Chestnut-mandibled toucan

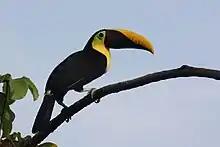
On the Osa Peninsula, Costa Rica

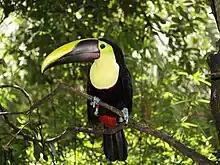
At Jacksonville Zoo

Like other toucans, the chestnut-mandibled is brightly marked and has a large bill. The male is 56 cm long, while the smaller female is typically 52 cm long. Weight ranges from 599 to 746 grams (1.3–1.6 lbs).